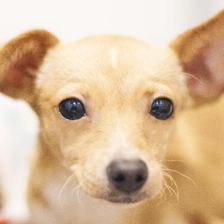
Label: animals